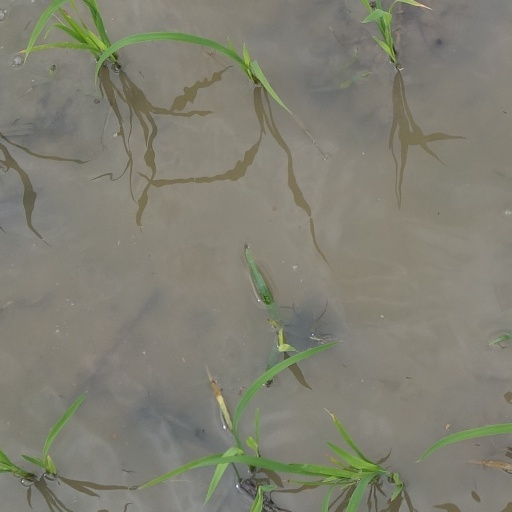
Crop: rice